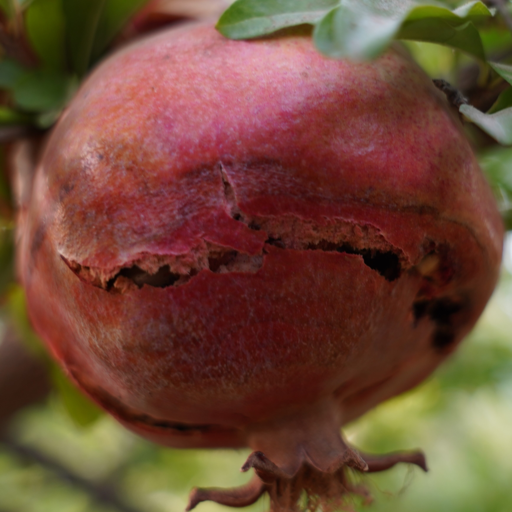
Label: Colletotrichum spp